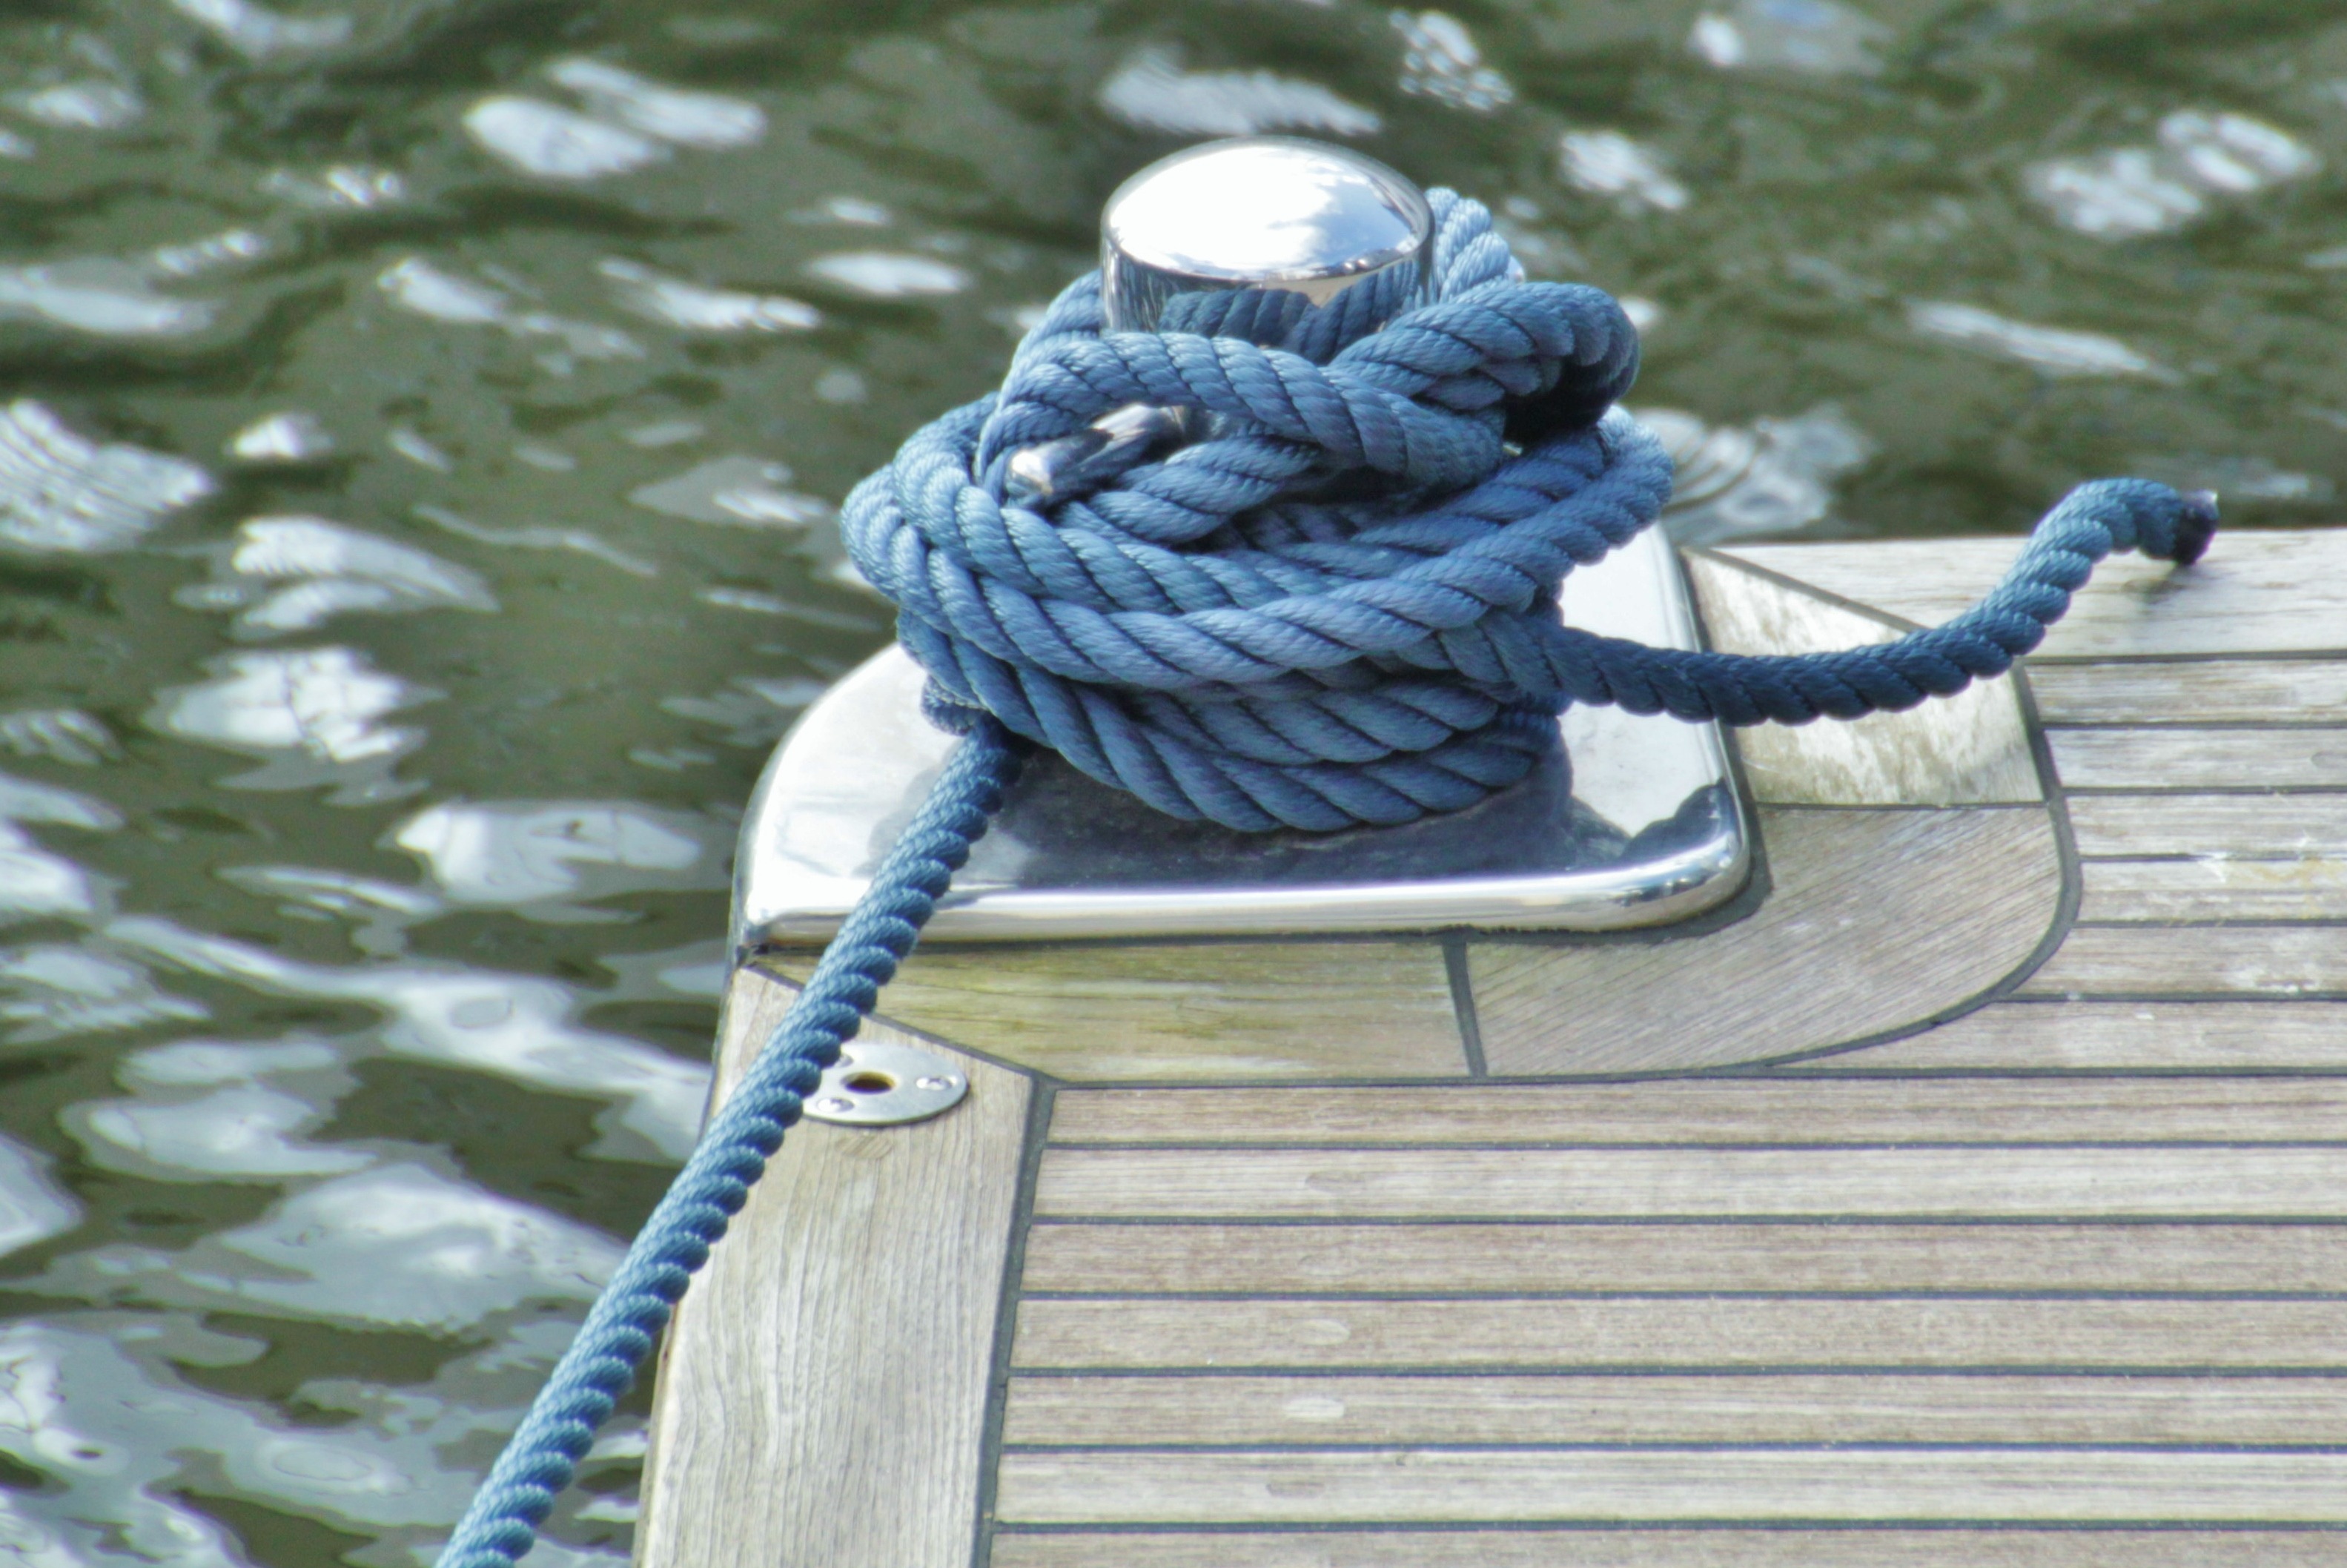
water, dew, rope, technology, web, metal, blue, port, close, close up, knitting, festival, strand, leash, thaw, shipping, maritime, ropes, anchorage, knot, woven, detention, cordage, fixing, ship accessories, twisted ropes, moored, on leash, tross, tied down, backed up, harbour water